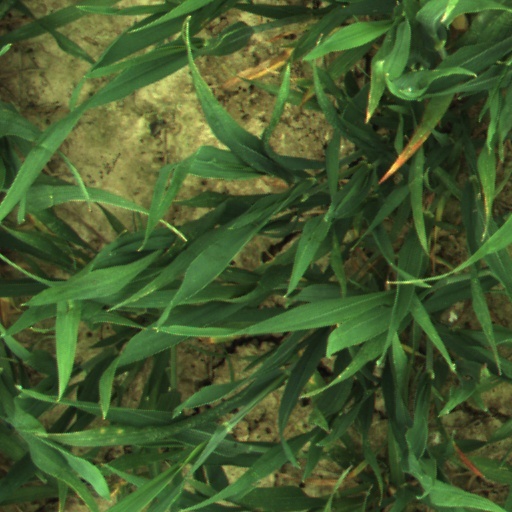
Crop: wheat